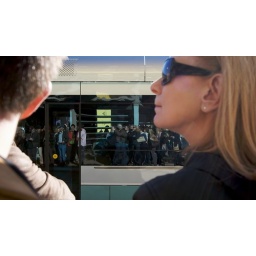
Check out the reflections in the windows of the rail car across the way.